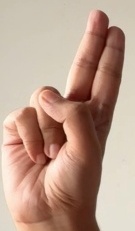
ASL sign: U